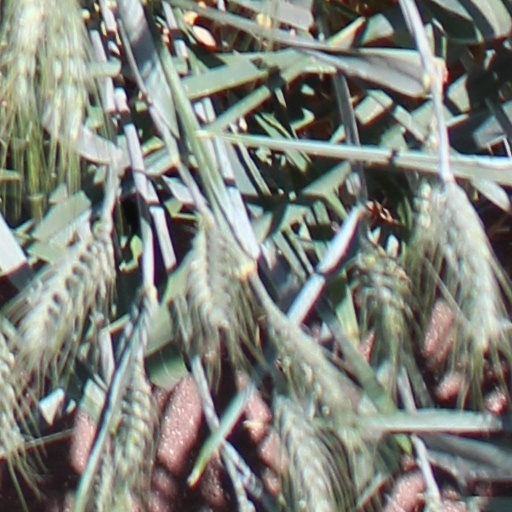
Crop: wheat